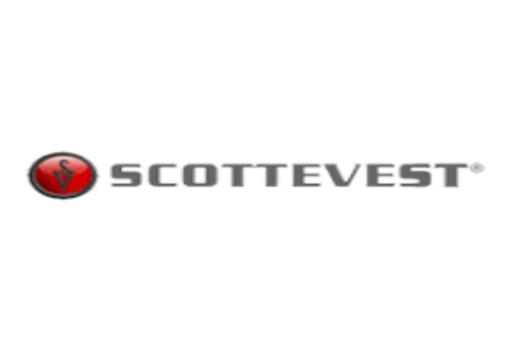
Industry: Clothes